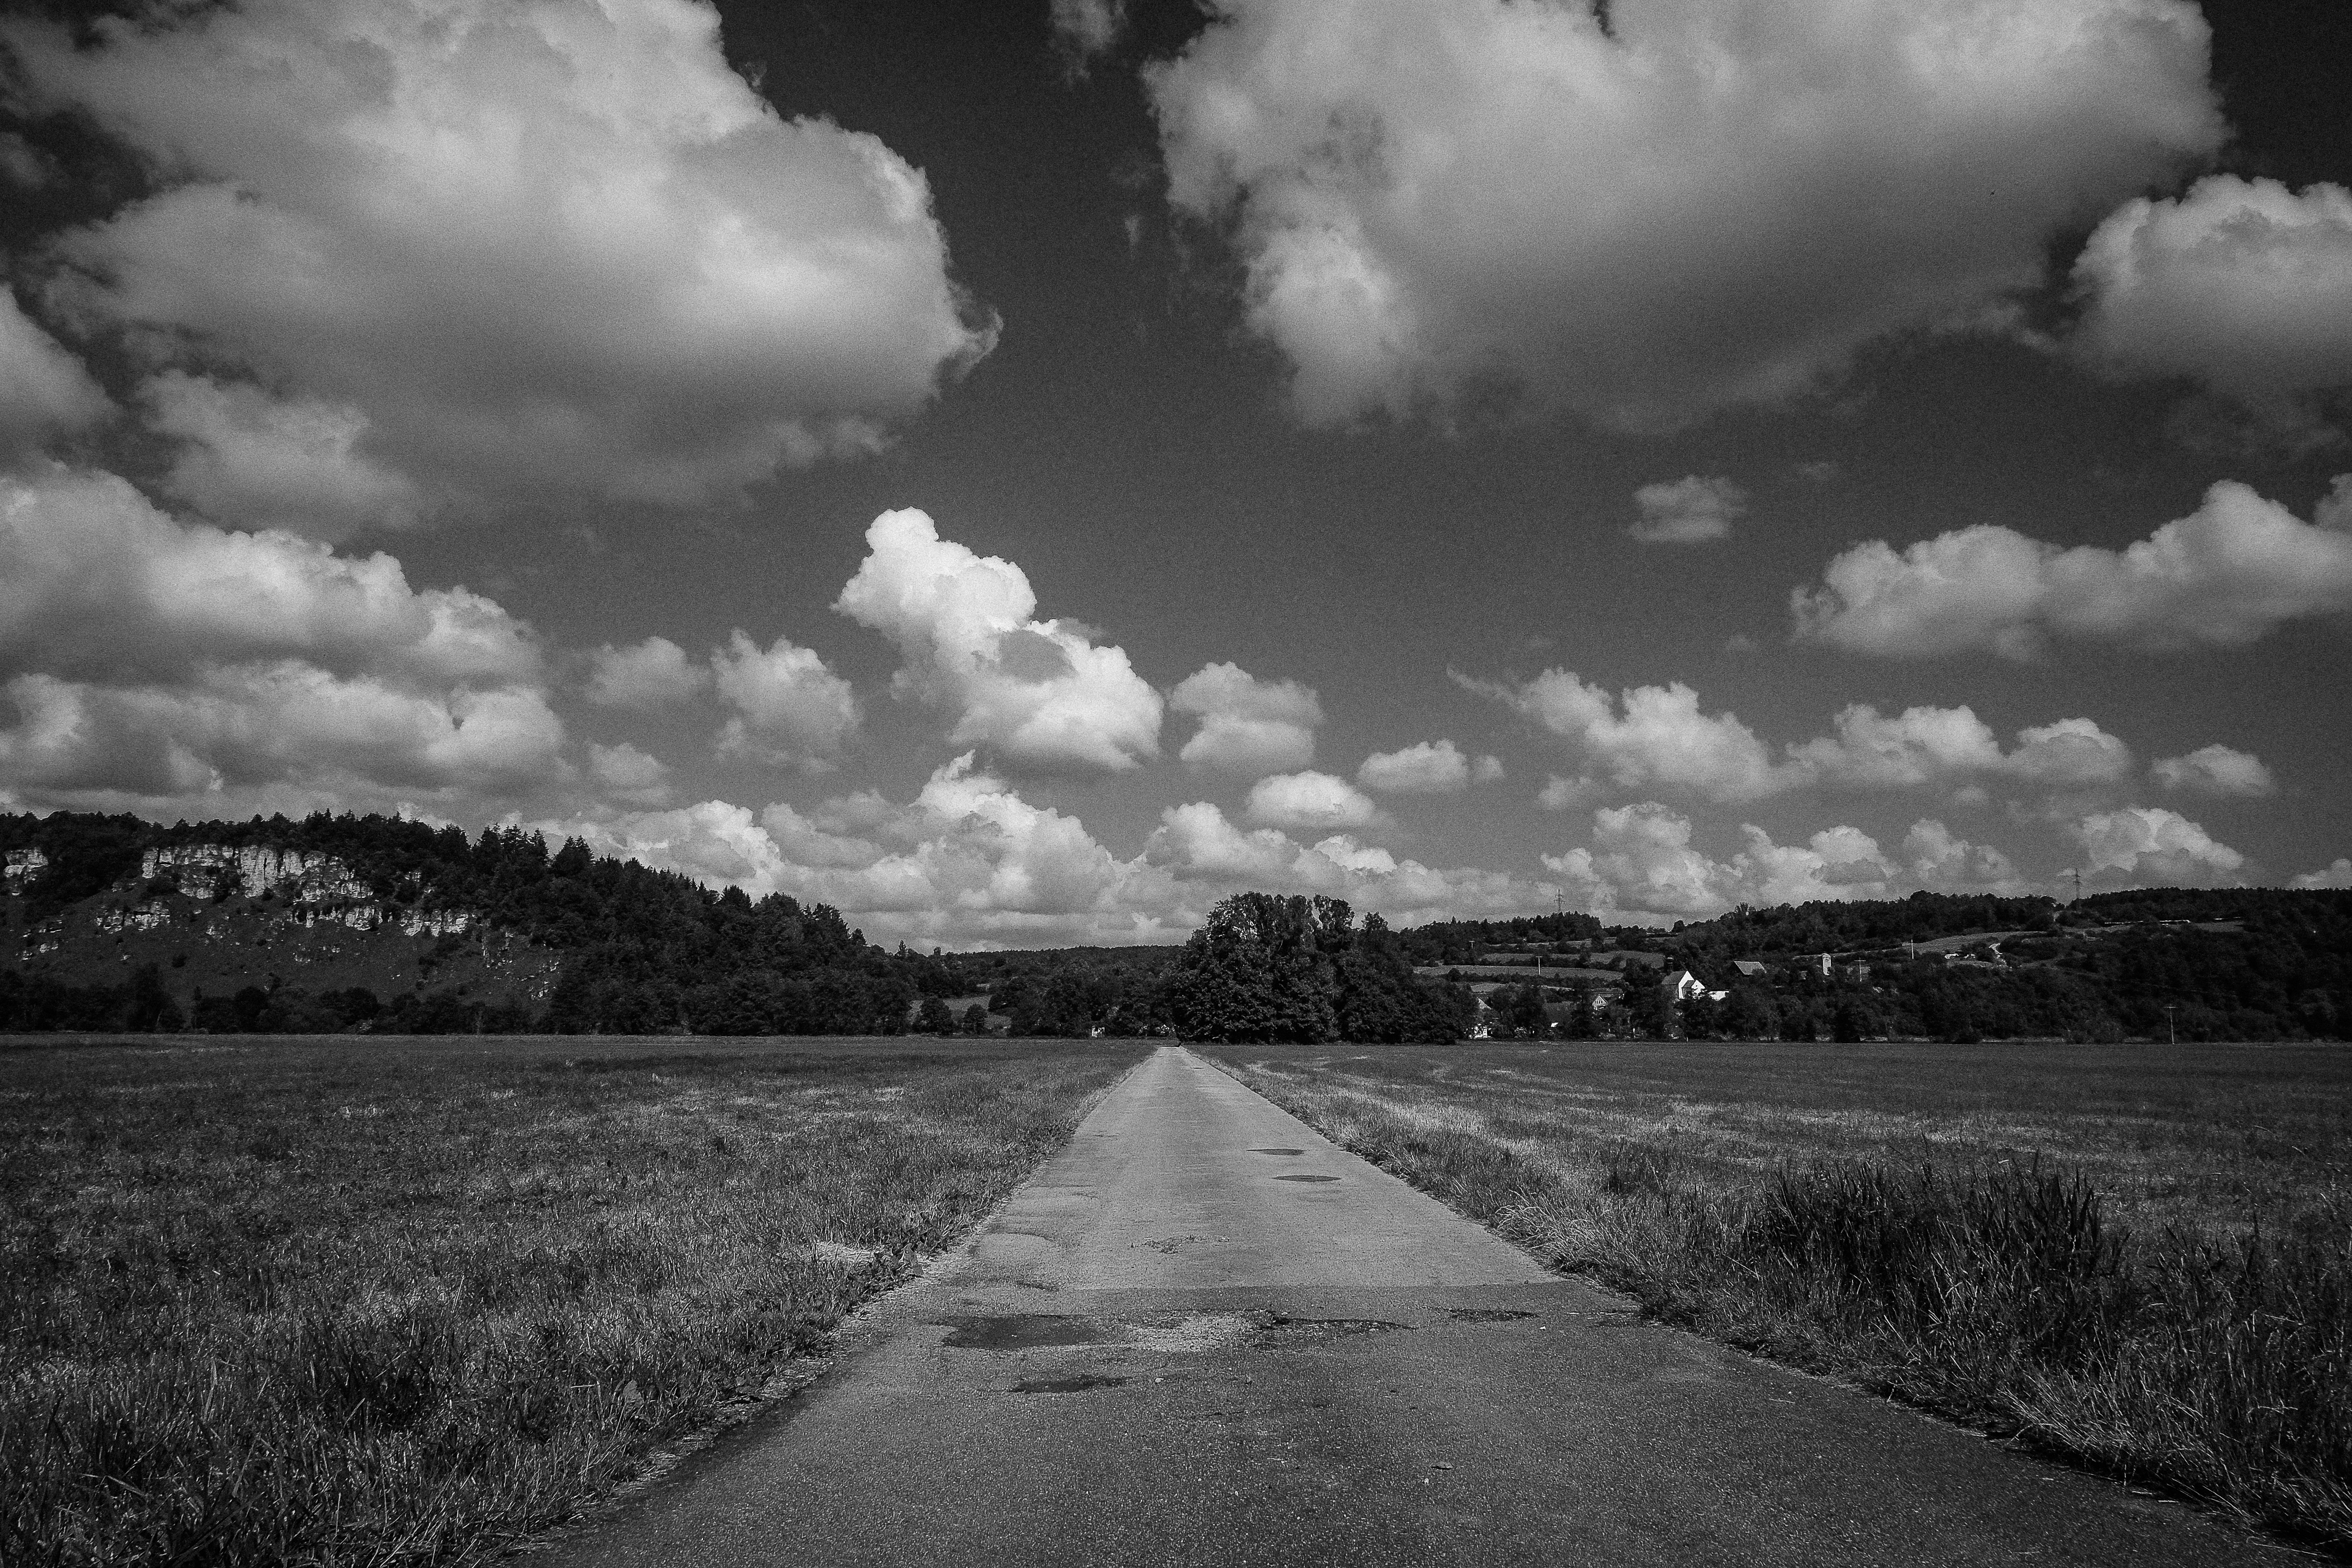
landscape, nature, horizon, cloud, black and white, sky, field, atmosphere, darkness, monochrome, clouds, weg, landschaft, bayern, bavaria, oberpfalz, rural area, thewayto, meteorological phenomenon, monochrome photography